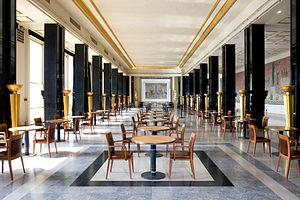
Le Grand Foyer du Théâtre National de Chaillot, Paris.
En France, la Fondation du patrimoine, créée par la loi du 2 juillet 1996, est un organisme privé indépendant à but non lucratif dont la mission est de sauvegarder et valoriser le patrimoine français de proximité.
Le palais de Chaillot est situé sur la colline de Chaillot à Paris, dans le 16ᵉ arrondissement, place du Trocadéro-et-du-11-Novembre. Il est réalisé lors de l'exposition universelle de 1937 par les architectes et grands prix de Rome Léon Azéma, Jacques Carlu et Louis-Hippolyte Boileau, en lieu et place du palais du Trocadéro.
Le théâtre national de Chaillot est l'un des cinq théâtres nationaux français, situé dans le palais de Chaillot, au 1 place du Trocadéro dans le 16ᵉ arrondissement de Paris. Il a le statut juridique d'un établissement public à caractère industriel et commercial.